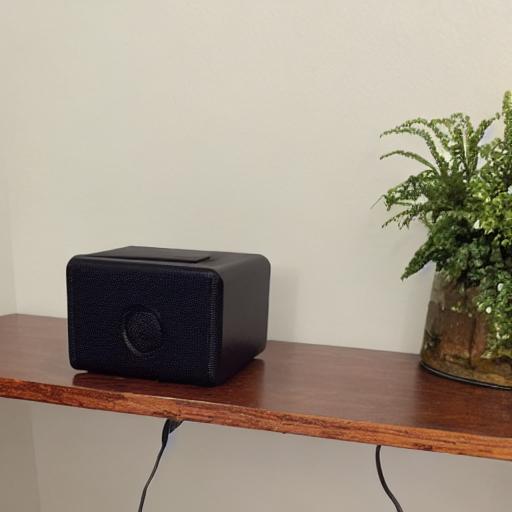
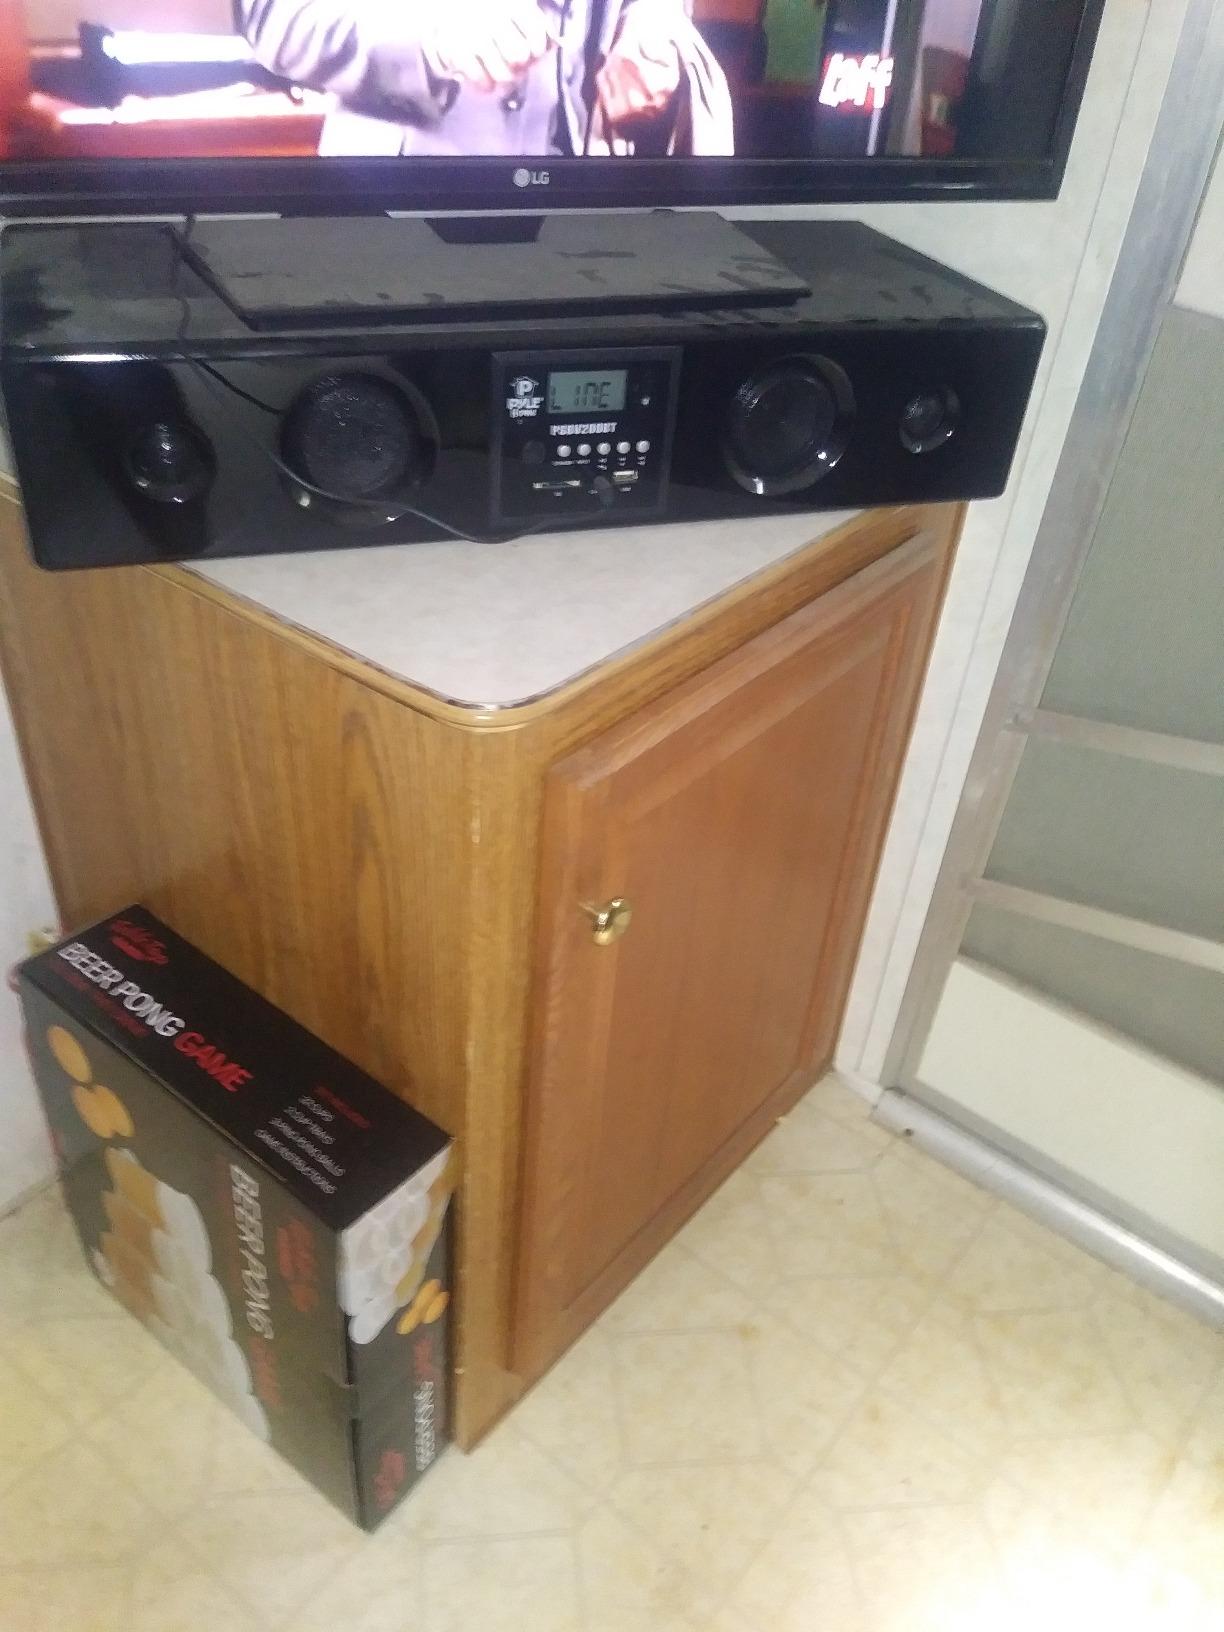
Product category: speaker
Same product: no